Dum (2003 Hindi film)

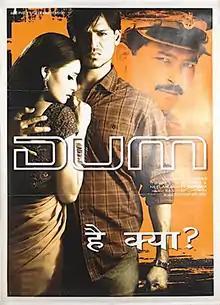
Theatrical release poster

Dum is a 2003 Indian Hindi-language action film directed by Eeshwar Nivas and produced by Ali and Karim Morani. It is a remake of the 2001 Tamil film "Dhill" (2001). The film stars Vivek Oberoi, Diya Mirza, Govind Namdeo, and Atul Kulkarni, while Sushant Singh, Mukesh Rishi, and Yashpal Sharma play the supporting roles. The film's music was composed by Sandeep Chowta, under the banner of Sony Music Studios.